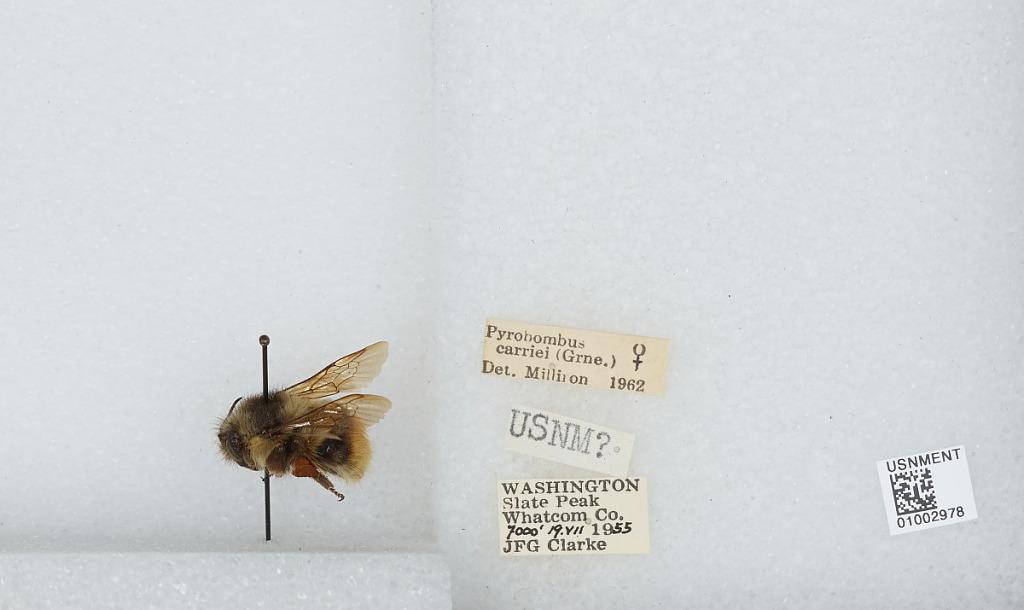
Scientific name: Bombus (Pyrobombus) frigidus Smith
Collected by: J. Clarke
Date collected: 1955-7-19
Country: United States
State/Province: Washington
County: Whatcom
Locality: Slate Peak
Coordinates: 48.7422, -120.68
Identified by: Milliron